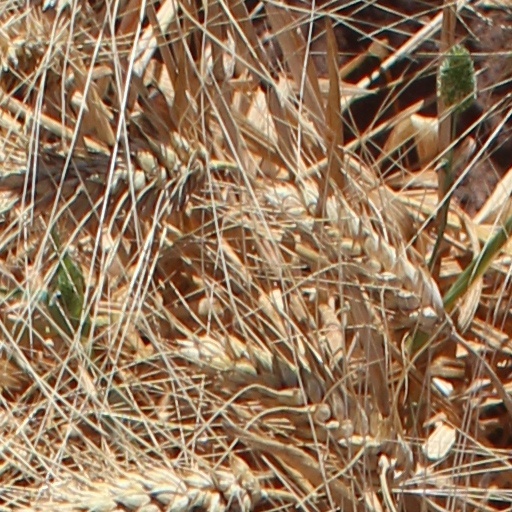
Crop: wheat